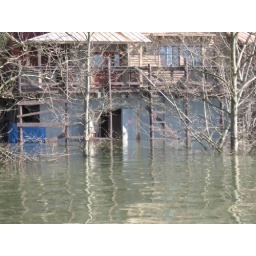
Yes, the bottom floor of this building is under water